Tomb of Hetepheres I

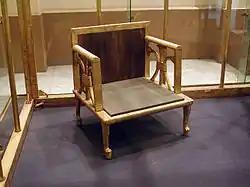
Armchair (JE 53263) of Hetepheres in the Egyptian Museum in Cairo

George Reisner had been leading excavations around the Pyramids of Giza since 1905. On February 2, 1925, while the photographer of the American team was looking for a suitable place to take good pictures on the east side of Khufu's Pyramid, a leg of the camera tripod slipped into an unusual crevice in the rock, which turned out to be the hidden mouth of a shaft and a staircase. Reisner was in the United States at the time. After two weeks of removing debris from the shaft and stairs, the archaeologists discovered the entrance to the burial chamber, which had been closed since ancient times. On March 8, 1925, Alan Rowe, the deputy director of the archaeological excavation, opened the chamber for the first time. It was full of piled things. The organic materials had already decayed, leaving only dust and tiny fragments. The entire floor of the room was filled with gold plates from the gilded furniture that had once been placed there. It was clear from the discovery that this was not an undisturbed burial, as ceramics were smashed and linen was scattered about.